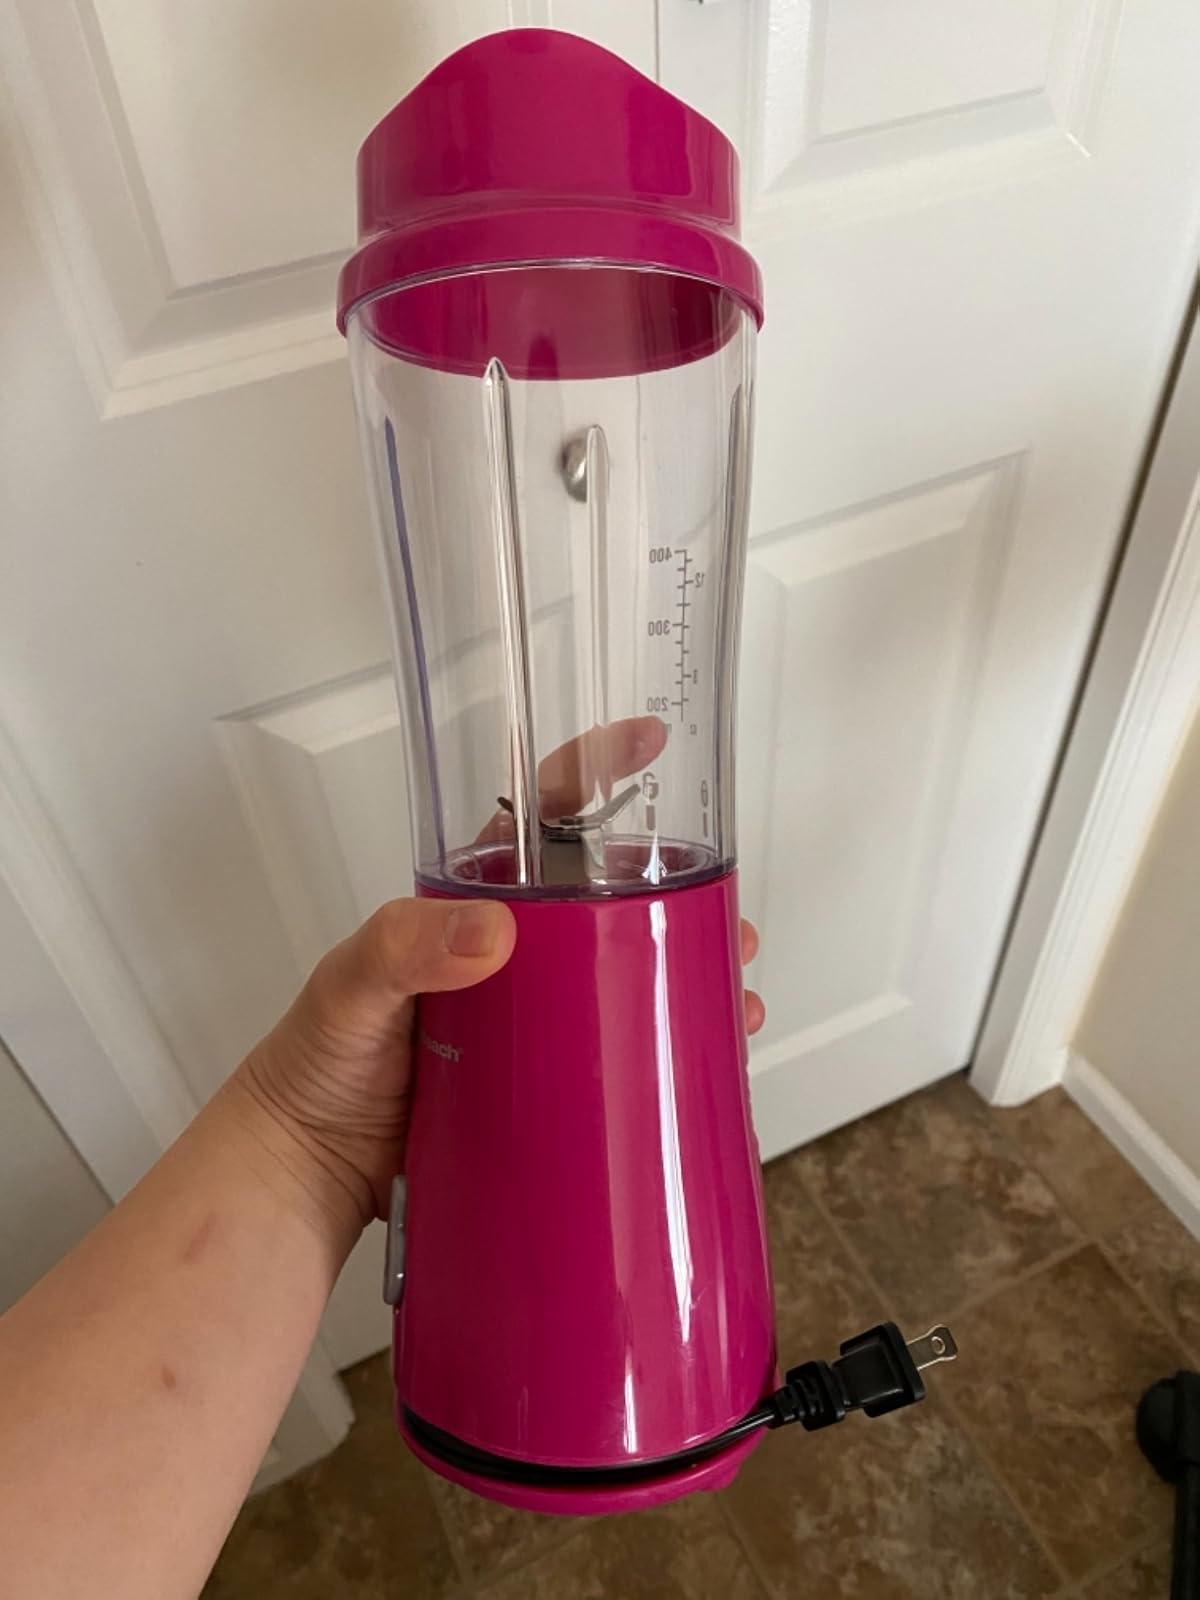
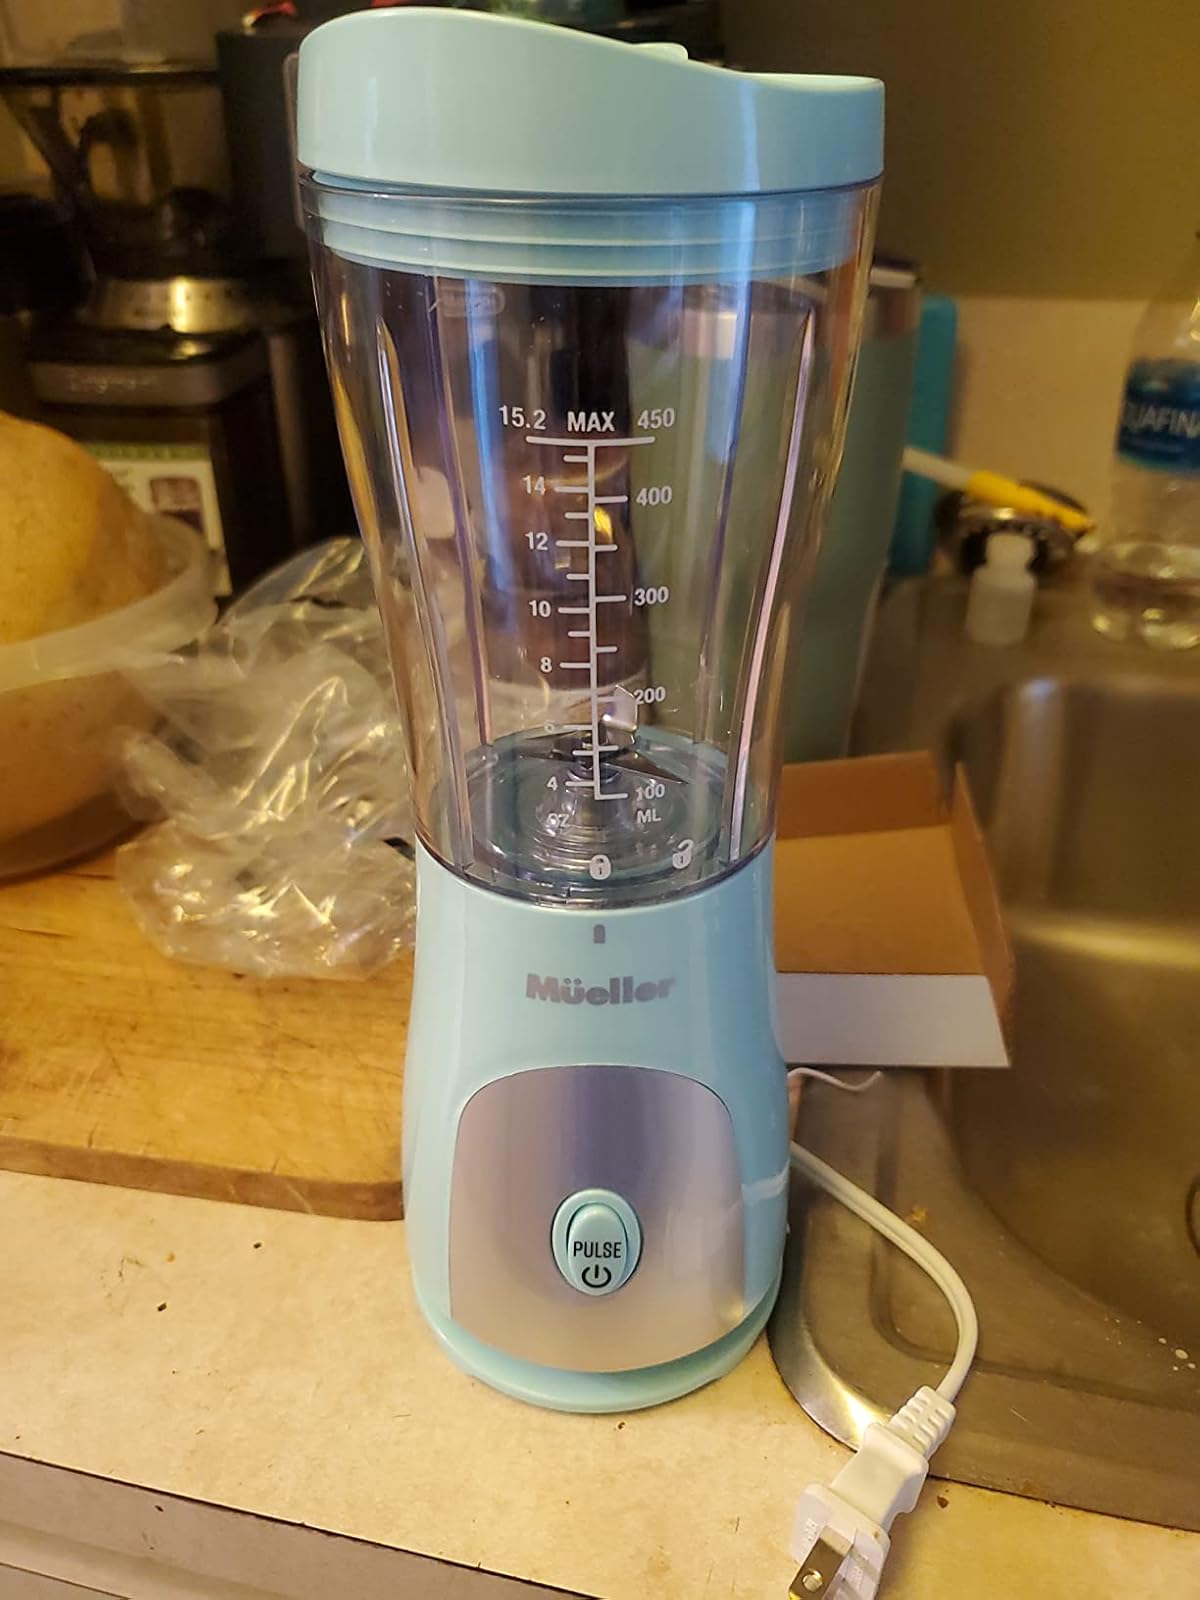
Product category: items_blender
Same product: no